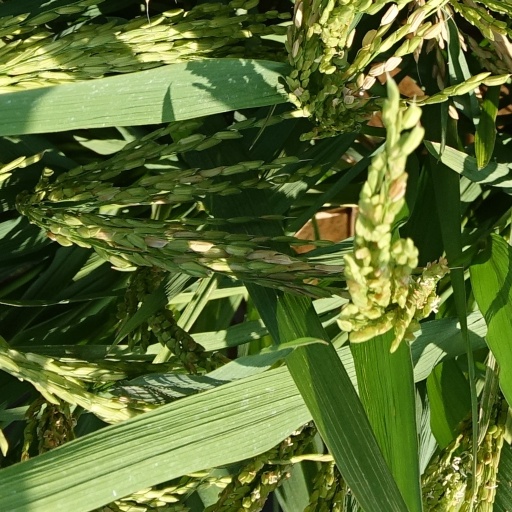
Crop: rice